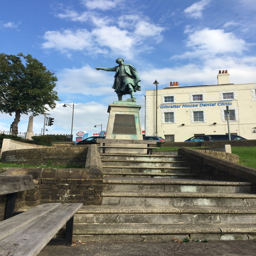
the statue of military person was raised .